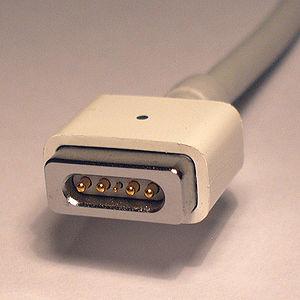
MagSafe ou Universal MagSafe est un connecteur d'alimentation électrique développé par Apple, destiné à tous les ordinateurs portables à processeur Intel de la marque. Ce connecteur a été présenté lors de l'annonce des premiers MacBook Pro le 10 janvier 2006.